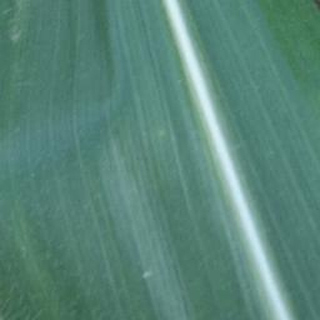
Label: healthy_corn